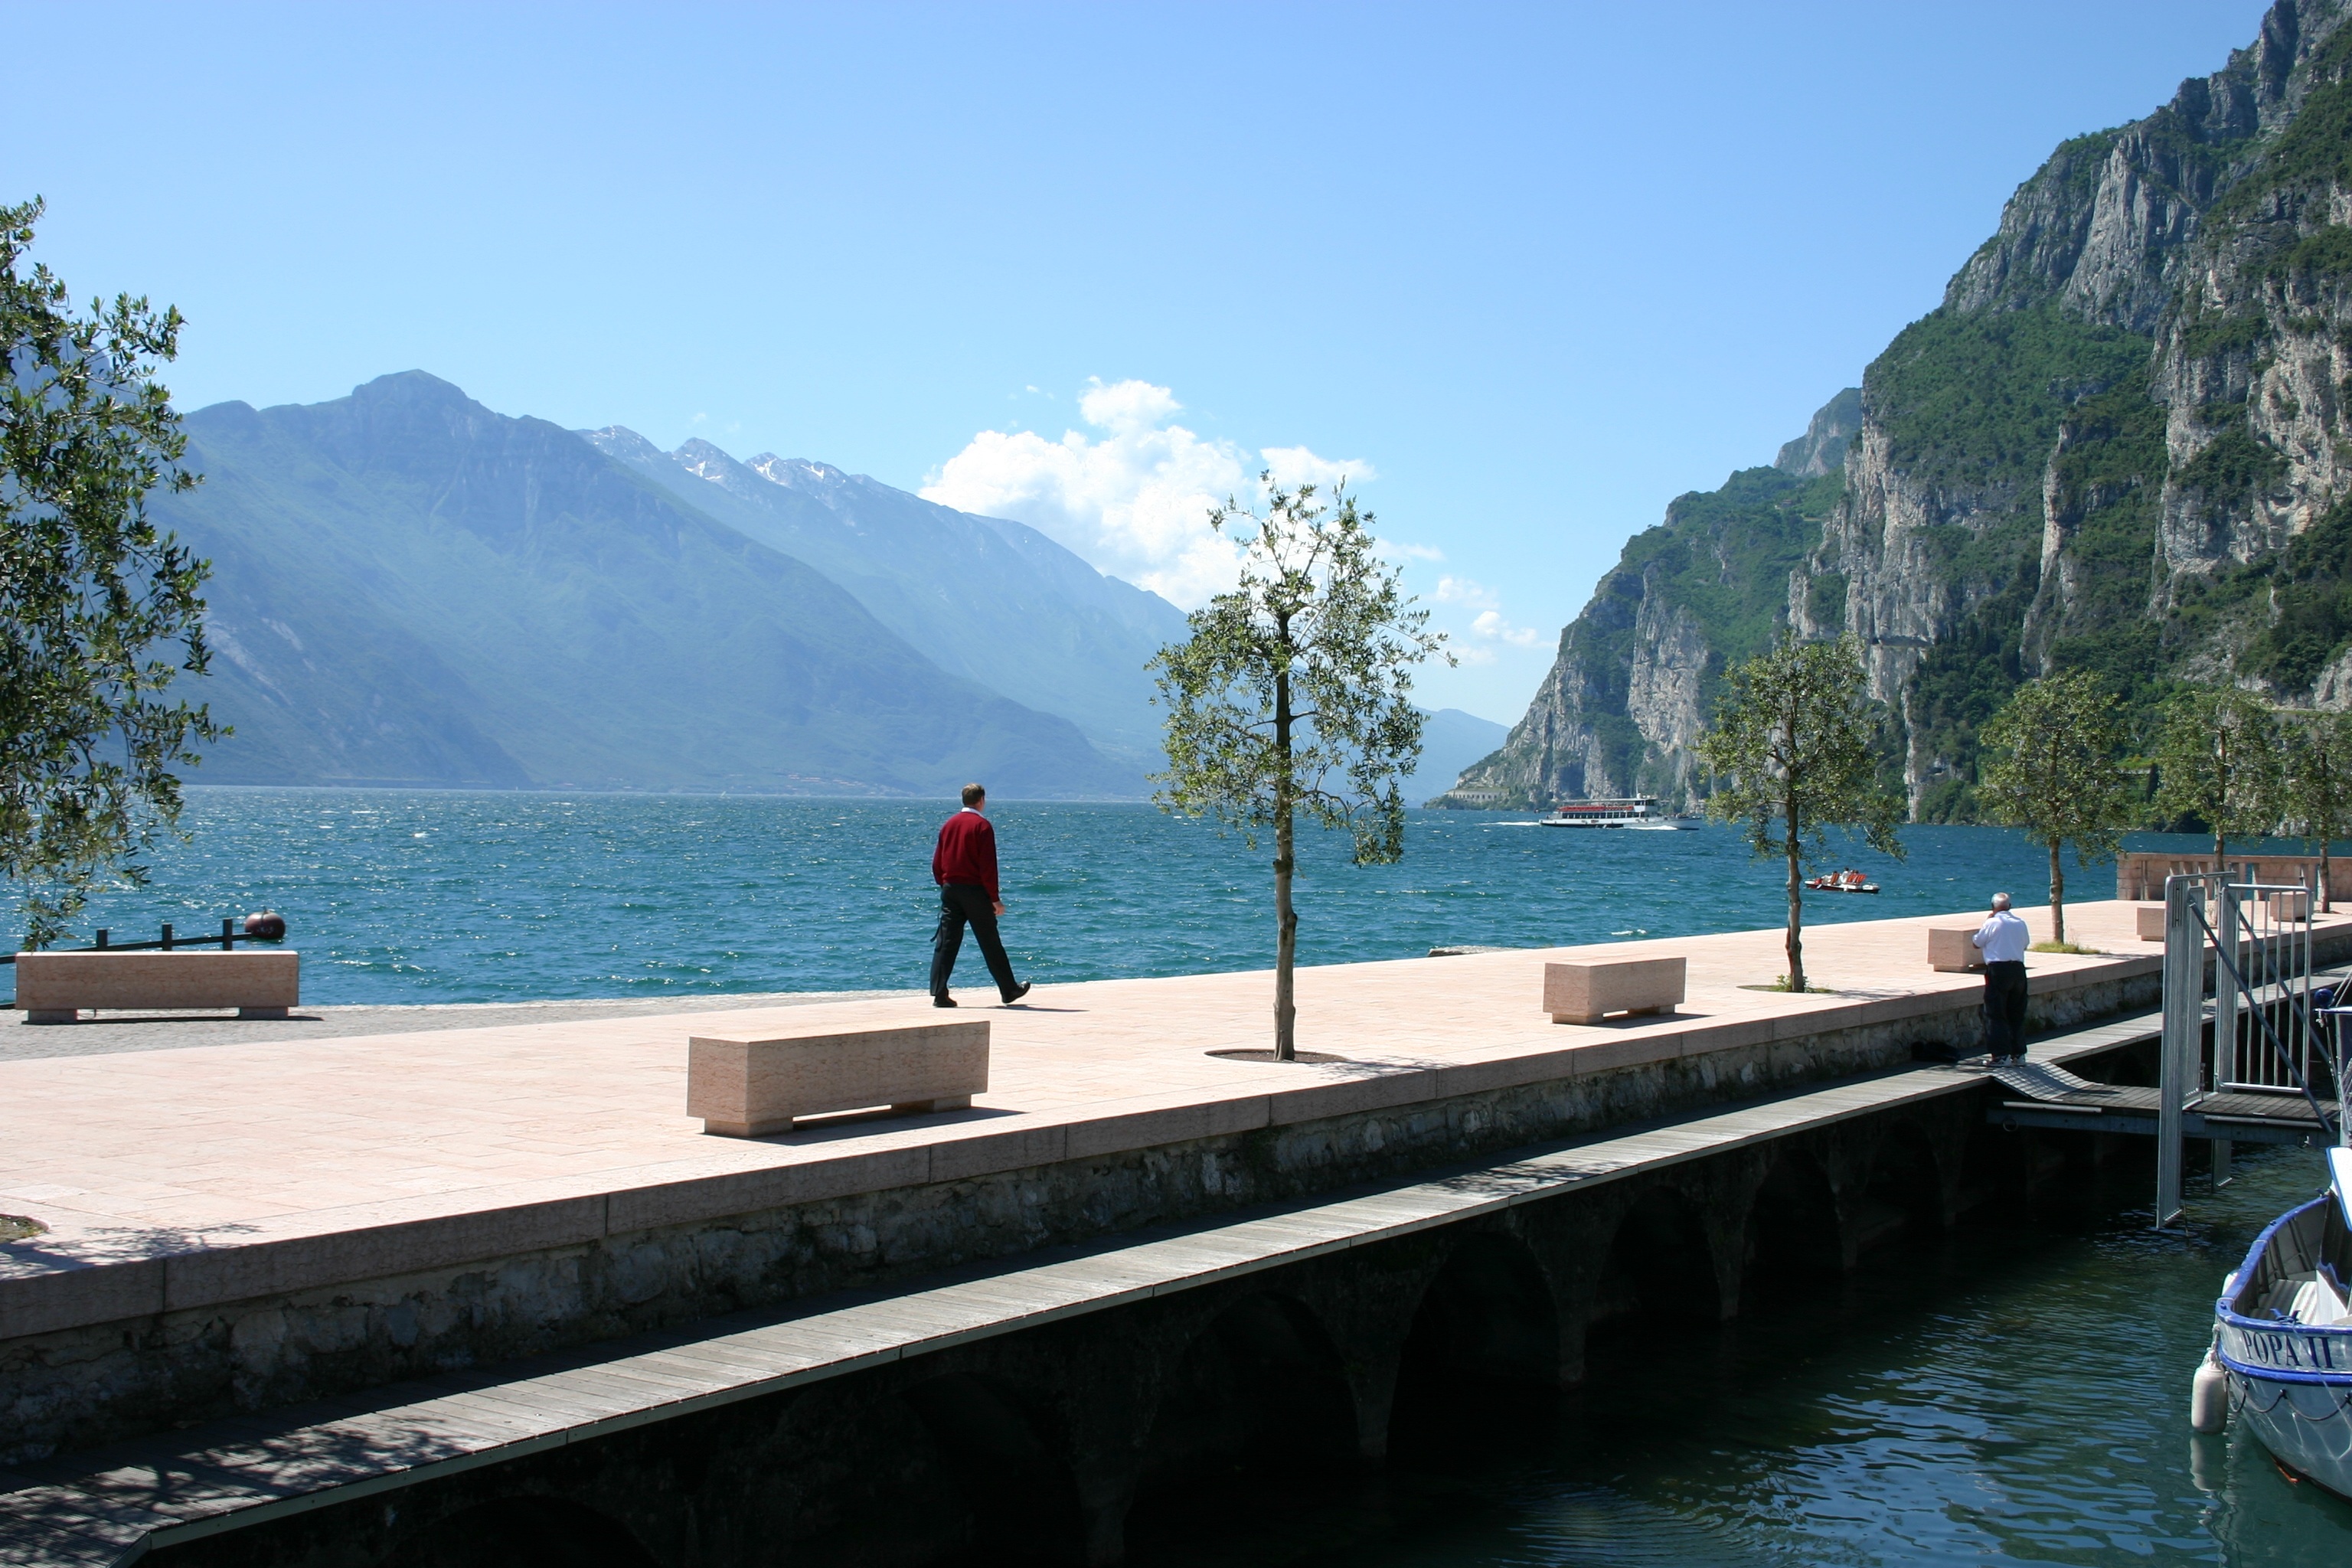
man, sea, coast, water, mountain, lake, run, view, vacation, tourist, travel, web, vehicle, holiday, bay, italy, reservoir, port, tourism, body of water, garda, holidays, promenade, walkers, landform